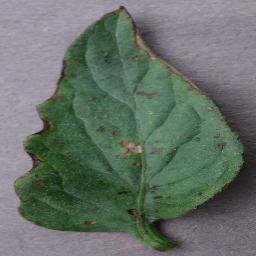
Label: Tomato___Bacterial_spot